Foundryside

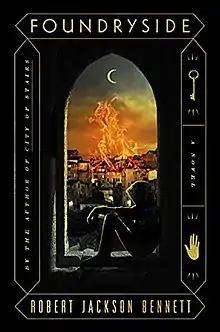
First edition cover

Foundryside is a 2018 fantasy novel by Robert Jackson Bennett. It was first published by Crown Publishing Group on August 21, 2018. It is the first book in a trilogy that includes Shorefall (2020) and Locklands (2022).